Ham (chimpanzee)

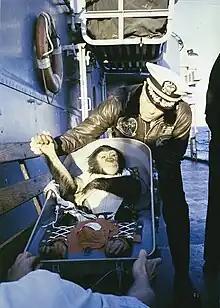
Ham is greeted by the commander of the recovery ship after his flight

On January 31, 1961, Ham was secured in a Project Mercury mission designated MR-2 and launched from Cape Canaveral, Florida, on a suborbital flight. Based on dental eruption, Ham was 44 months old at the time of the flight.